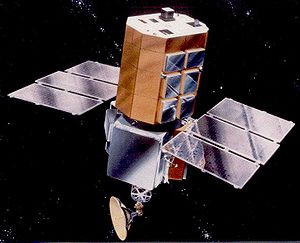
Solen / Historisk oversigt / Videnskabelig udforskning
SMM-satelliten
Solen er den stjerne, som sammen med sit planetsystem udgør solsystemet. Jorden og andet stof kredser om Solen, som i sig selv udgør omkring 99,8% af solsystemets masse. Energi fra Solen er – bl.a. i form af sollys – afgørende for næsten alt liv på Jorden via fotosyntese. Solen er den drivende kraft i Jordens klima og vejr, og den står for ca. 1/3 af tidevandsvirkningen i havene, resten står Månen for.